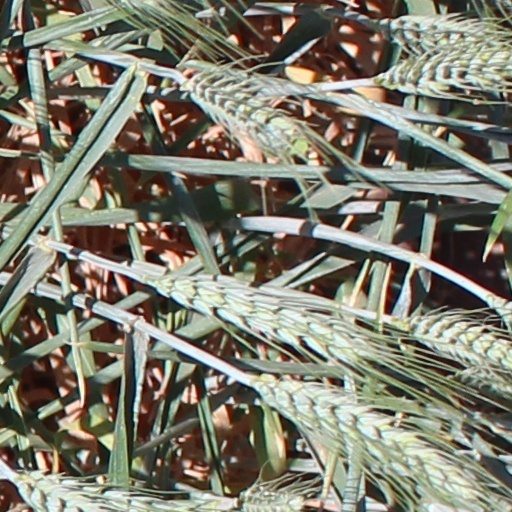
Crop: wheat